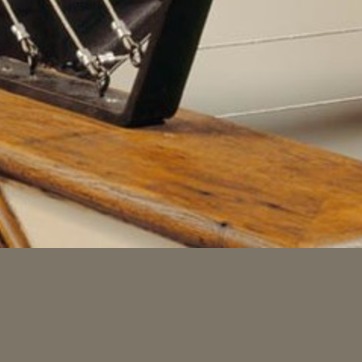
Material: wood